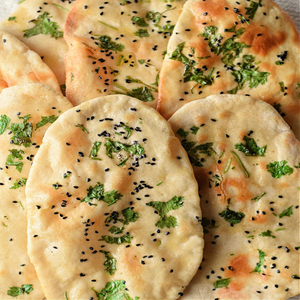
Dish: naan